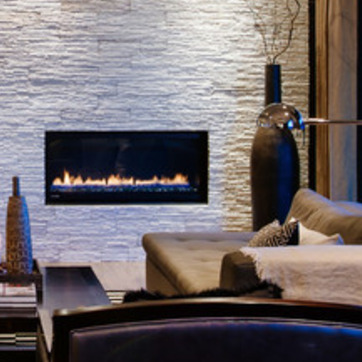
Material: other